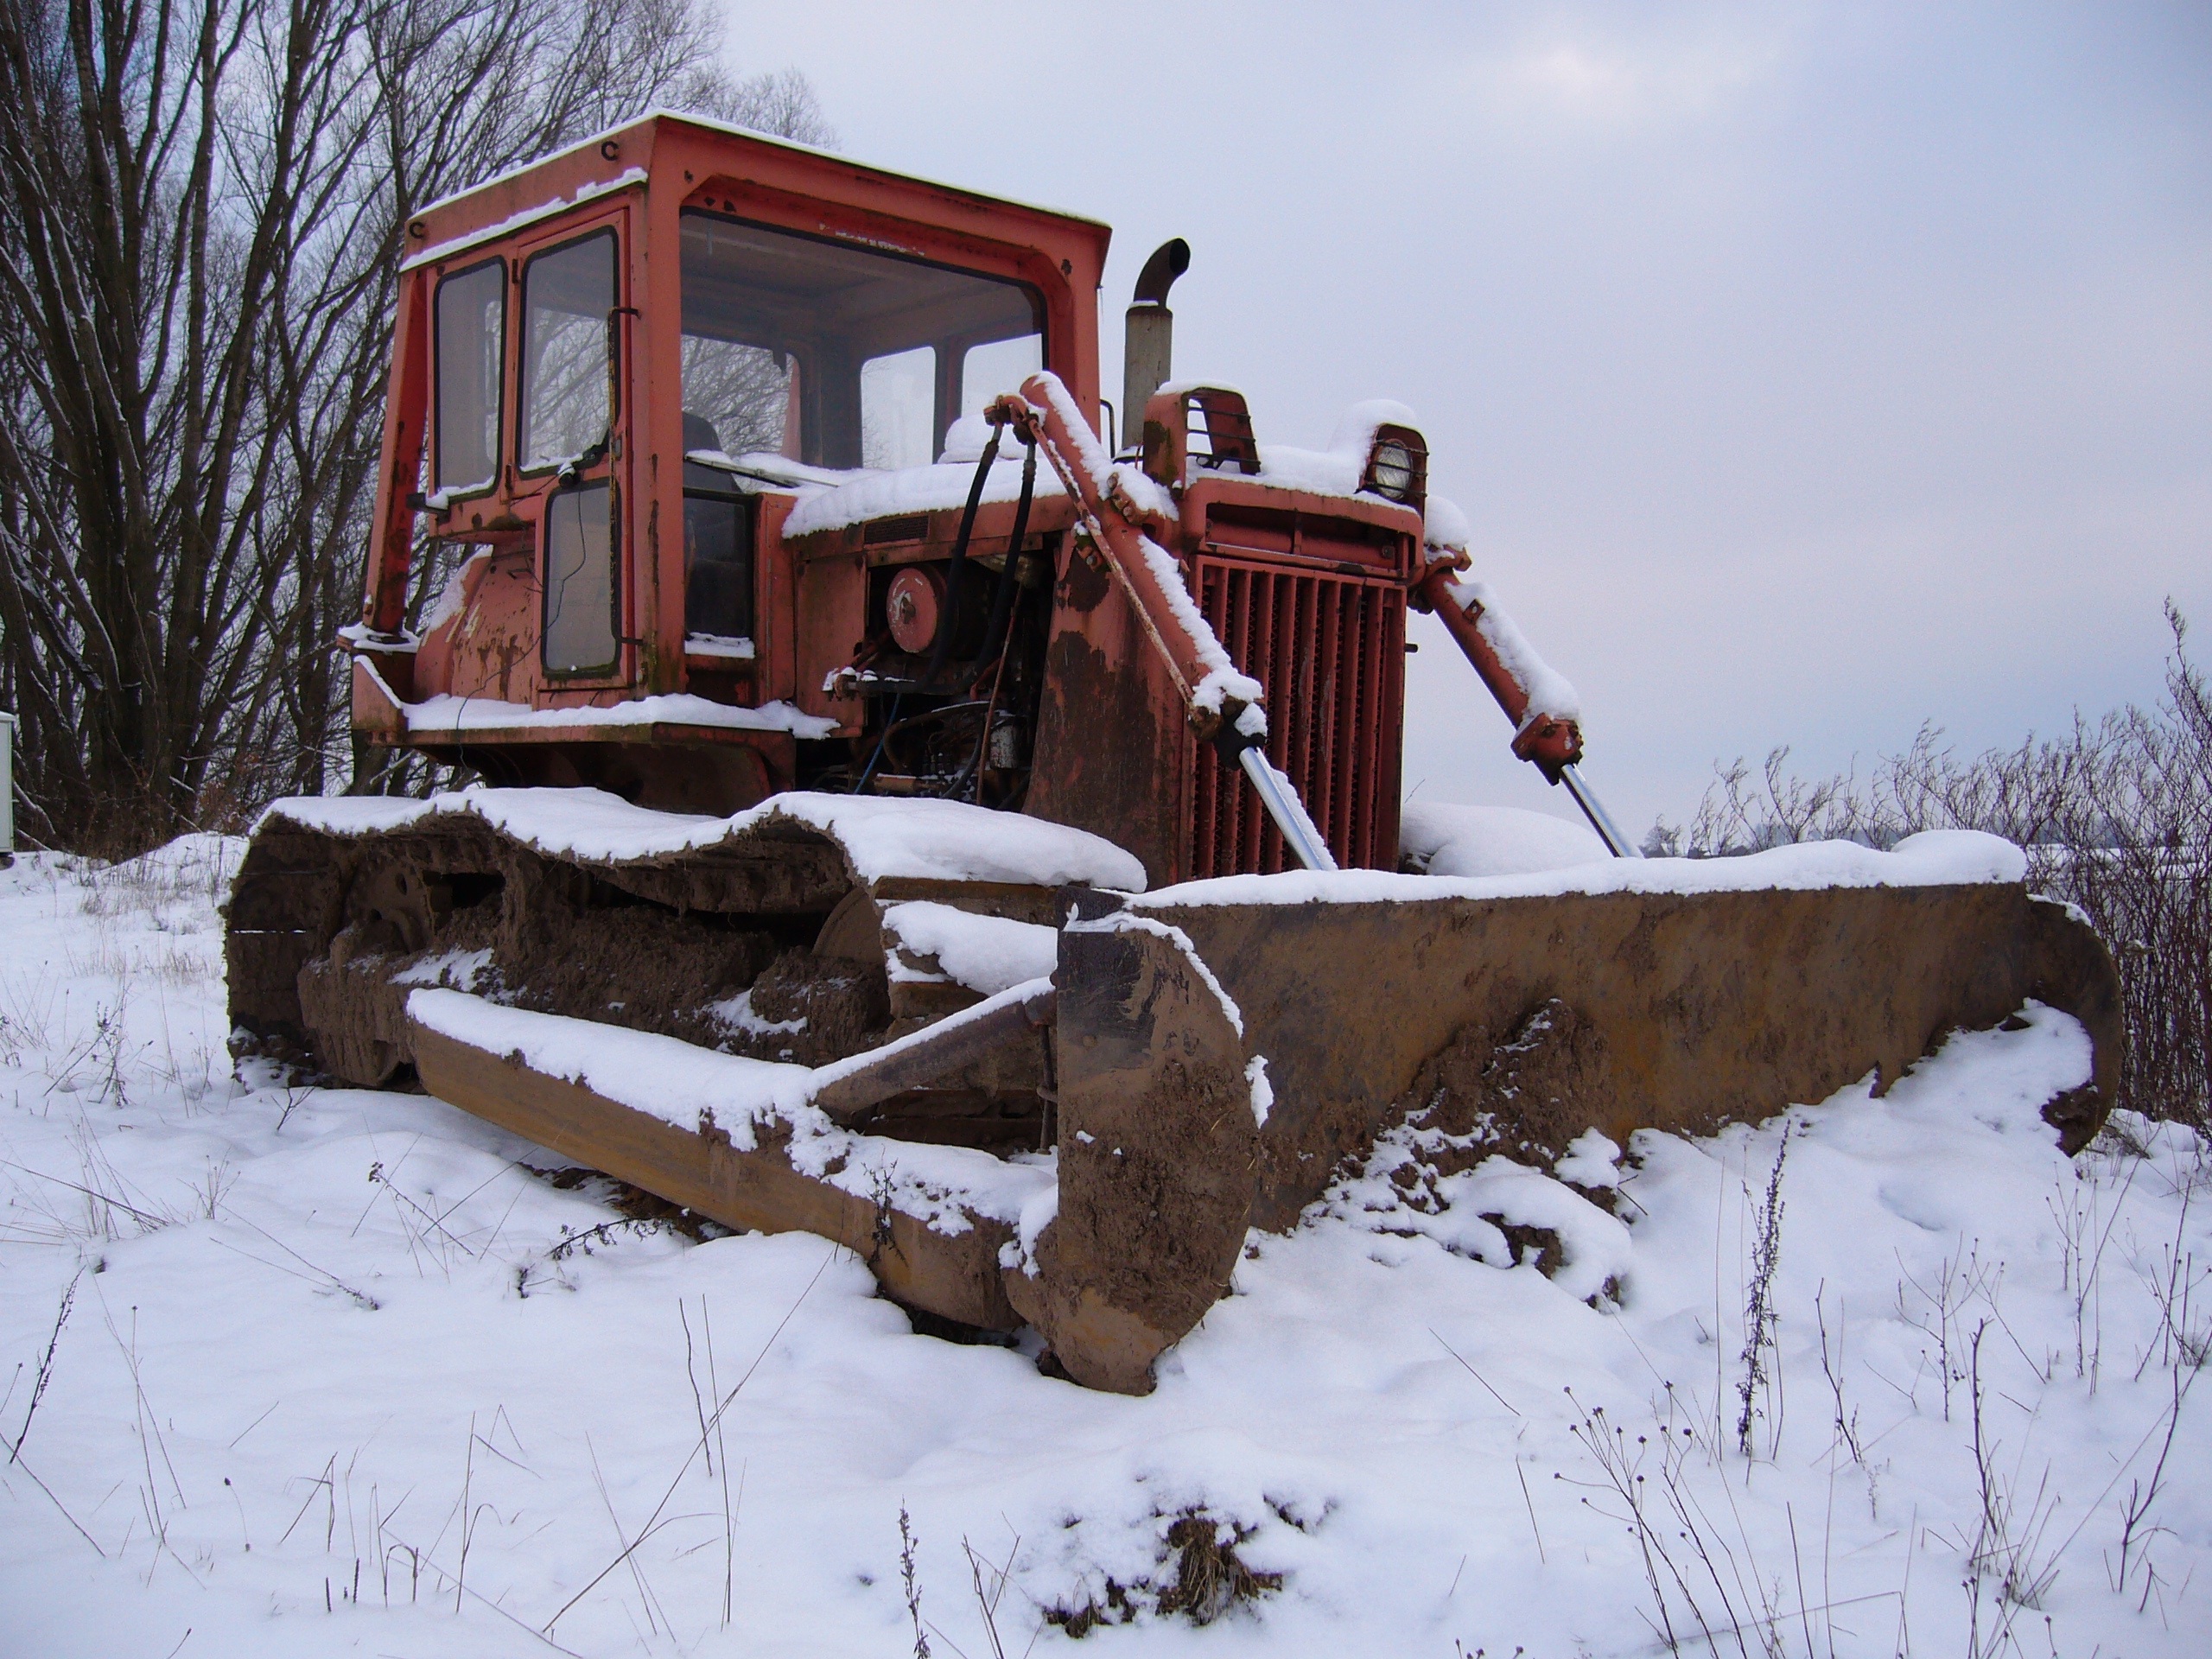
snow, winter, vehicle, weather, season, continue, clean up, geological phenomenon, snow removal, snow shovel, stuck in a rut